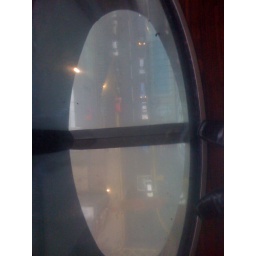
A view from Bar 21 in Manchester, looking through the floor to the road below